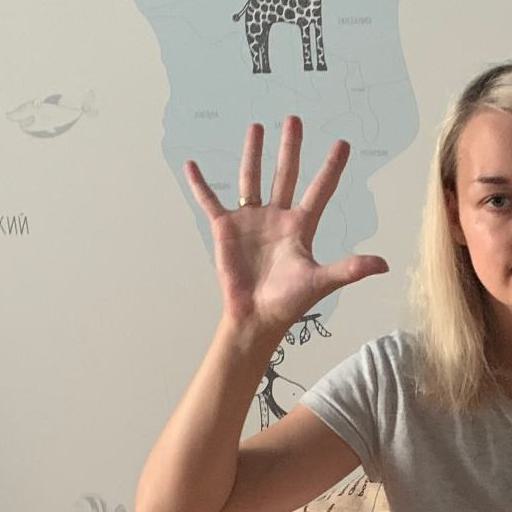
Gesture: palm